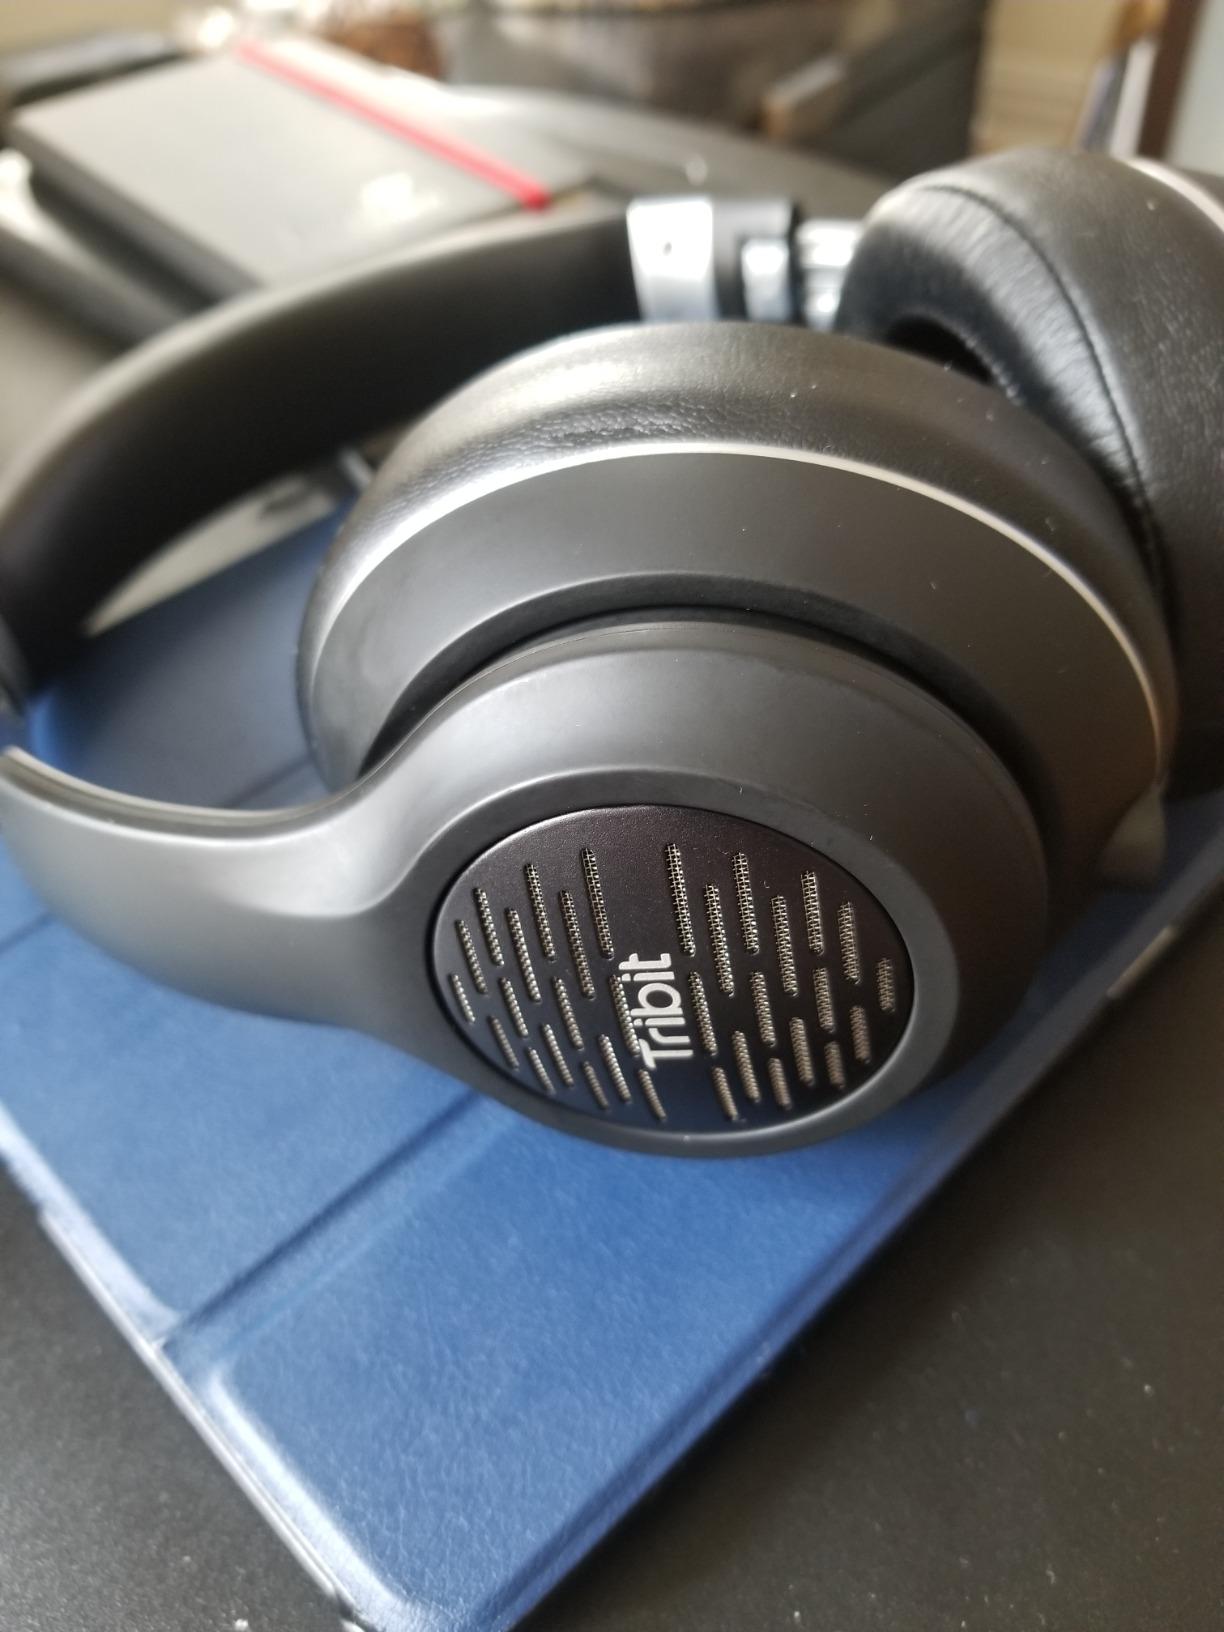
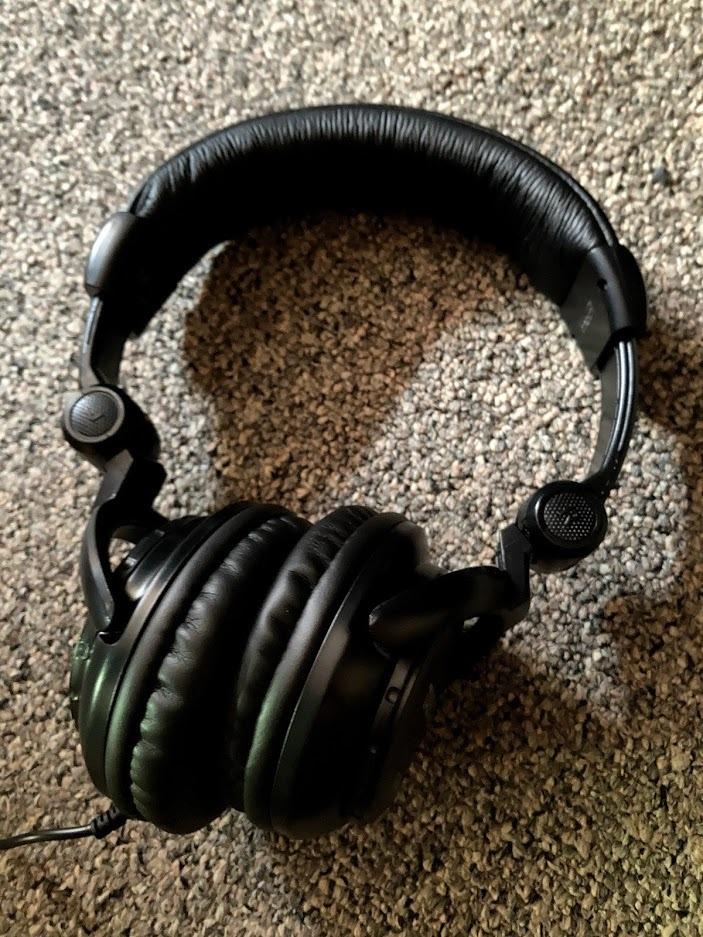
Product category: headphones
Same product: no